Crescent Park Looff Carousel

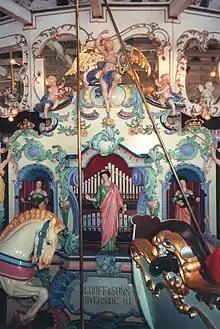
The band organ of the Looff Carousel

An Andreas Ruth und Sohn Style 38(or 38er Ruth) band organ, imported from Waldkirch, Germany, provides music from a Wurlitzer 165 music roll system, which replaced the original Ruth 96-keyless cardboard book music system. At least six cassette volumes of recorded music were previously sold at the carousel and have become rare collector's items. In response to noise complaints by the carousel operators and visitors, several of the ranks of pipes in the band organ have been disabled to reduce the music volume. In a notable 1995 incident, carved instruments from the facade of the band organ were stolen.